Tandem wing

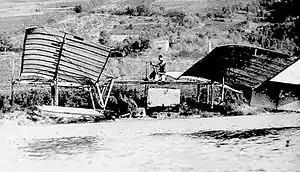
Langley Aerodrome, modified (1914)

The tandem wing configuration predates successful manned flight. As far back as the fifteenth century, Tito Livio Burraitni experimented with a tandem-wing model. Four sets of wings in tandem variously provided lift and propulsion, and Burraitni's cat became the first aeronaut to fly in a tandem design.